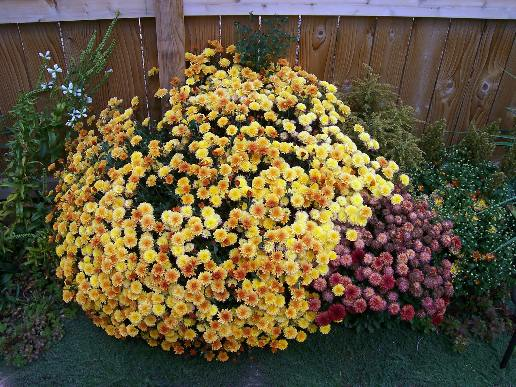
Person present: No